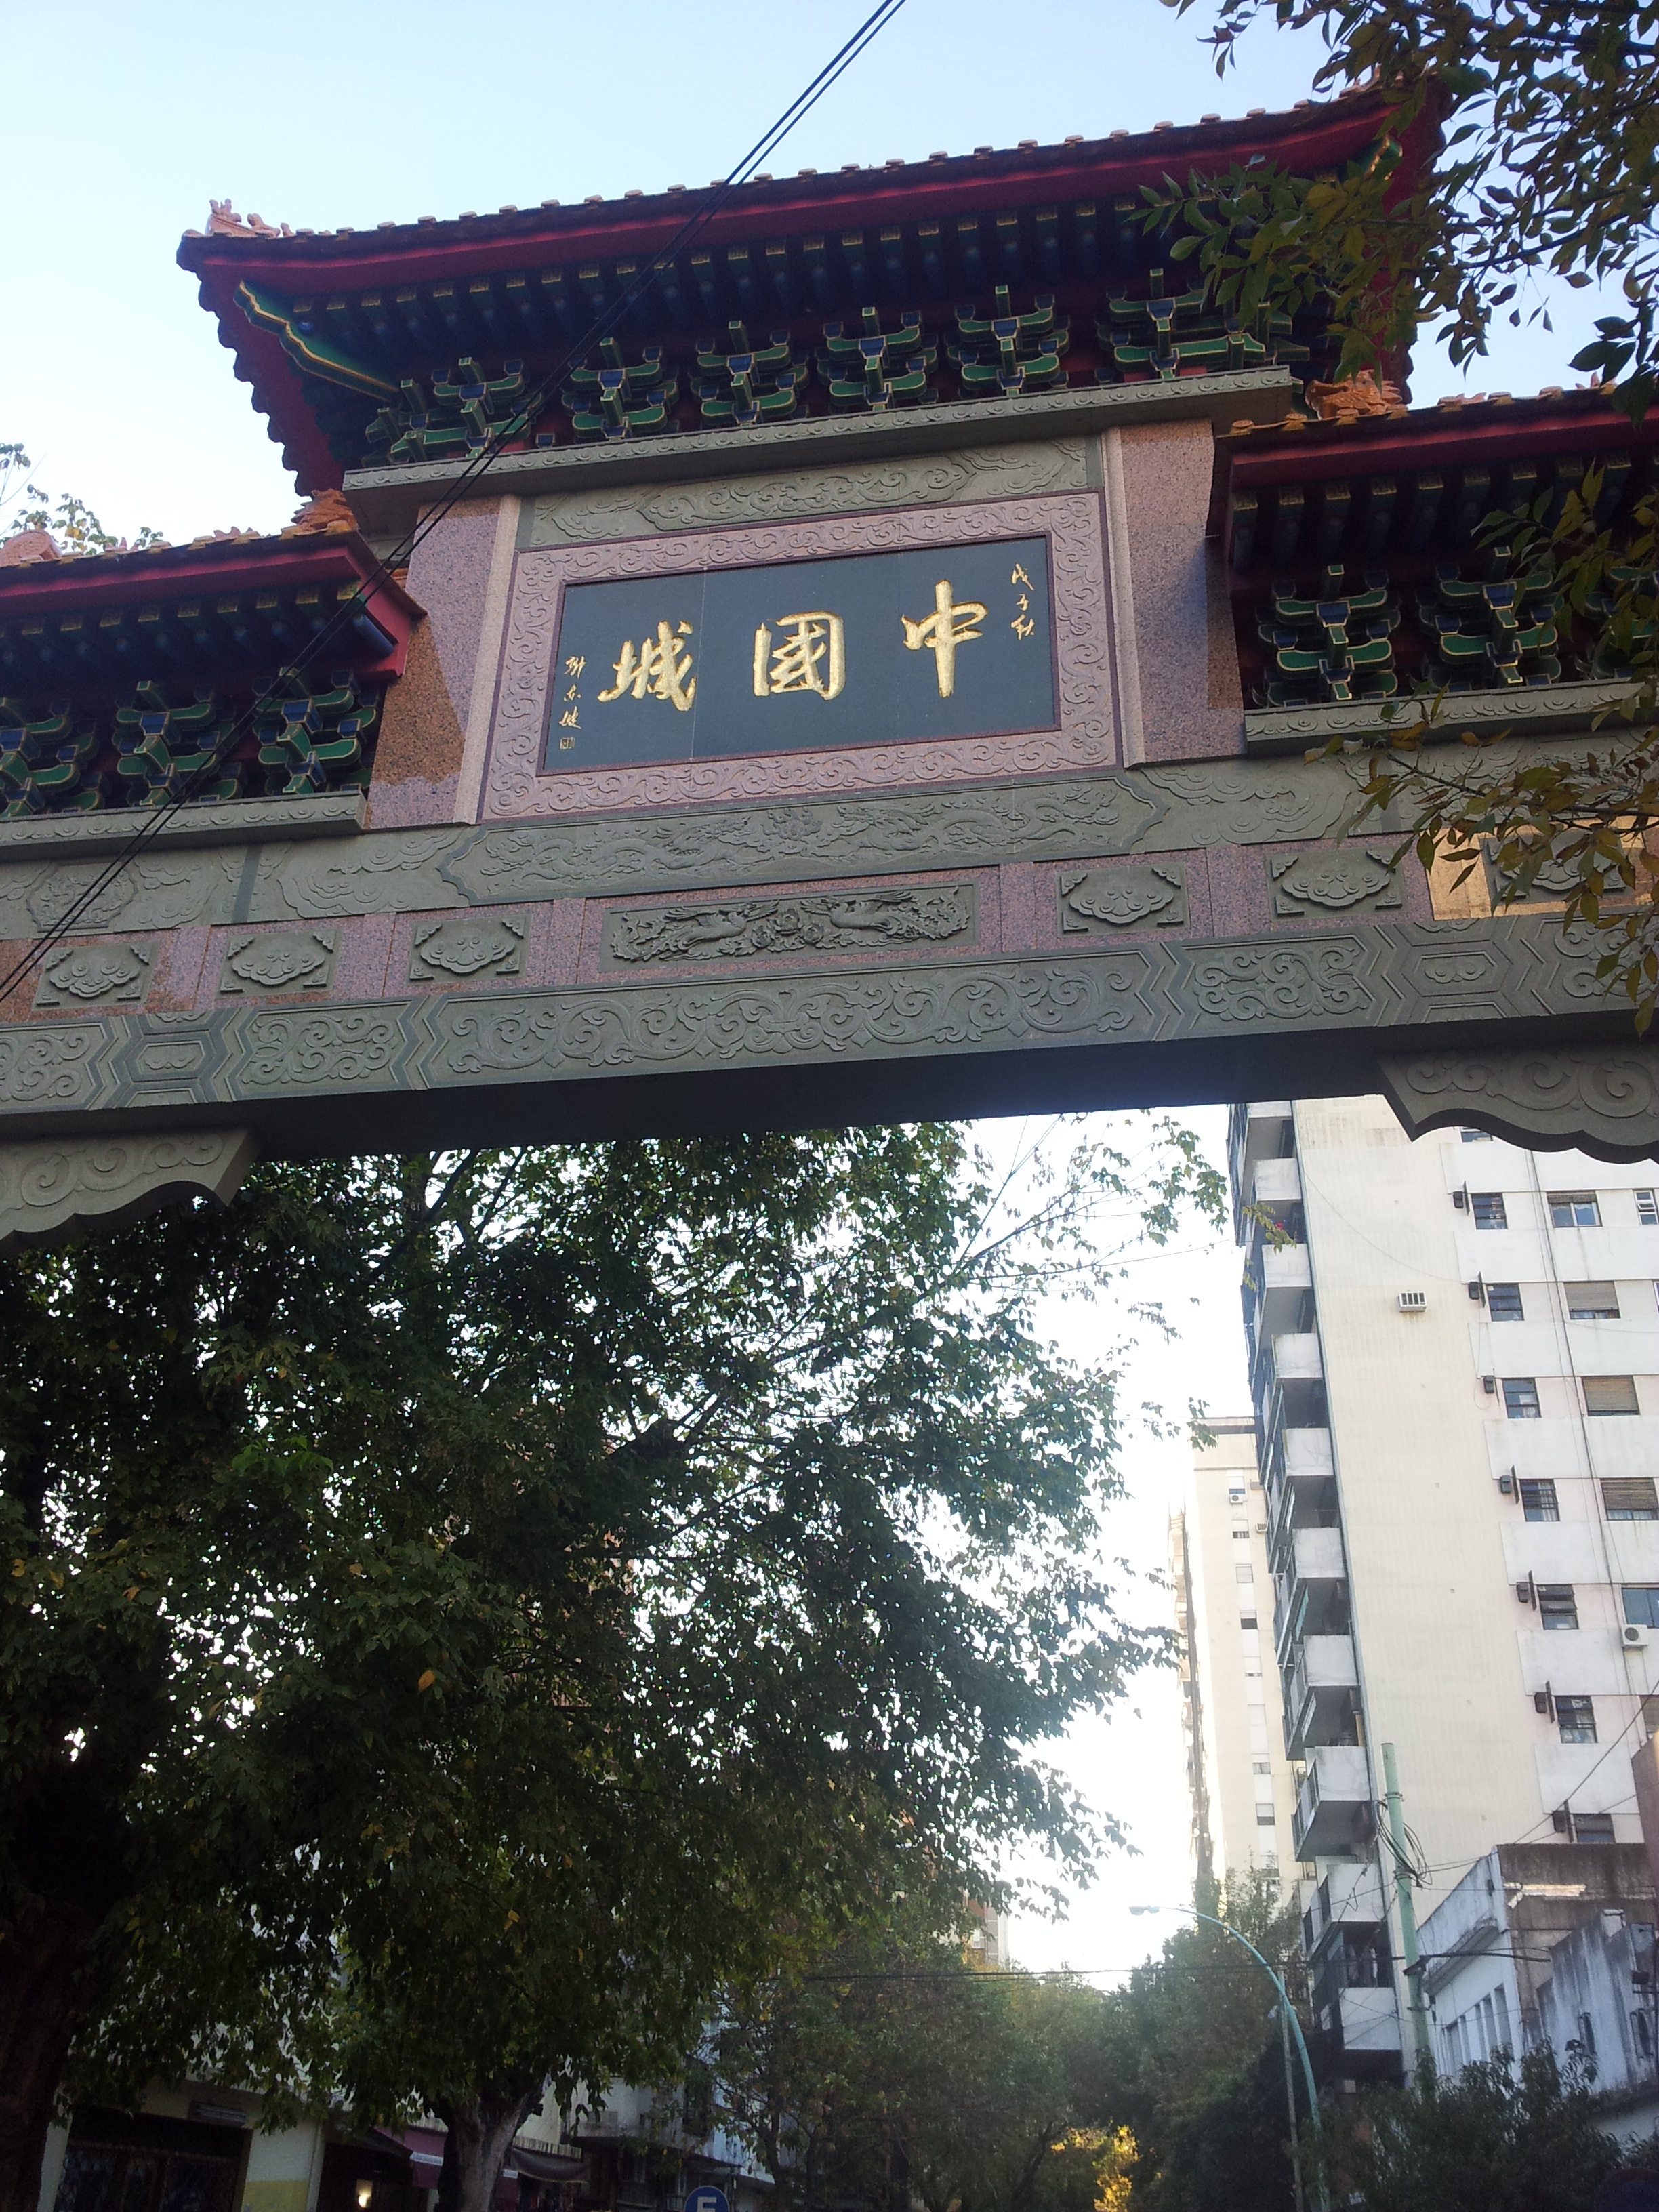
place of worship, temple, shrine